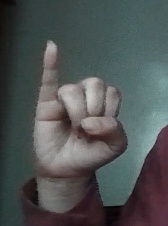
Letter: meem